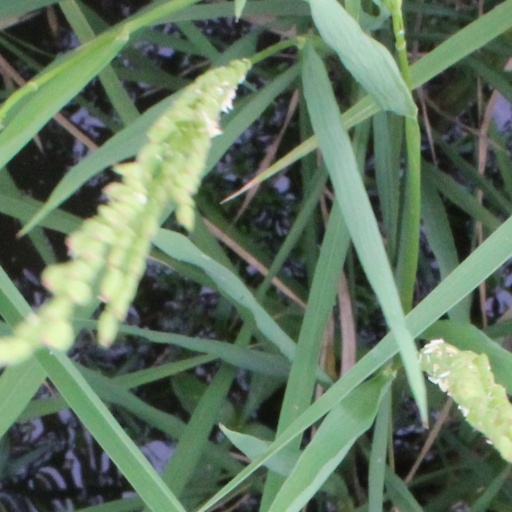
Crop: rice